Virata

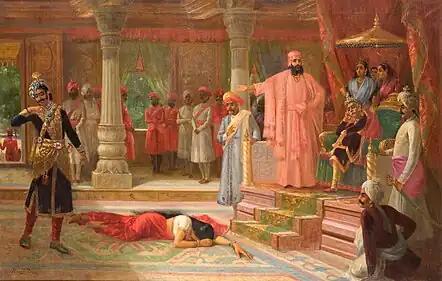
Virata sitting on the throne watching Draupadi’s insult by Kichaka, unable to take an action.

Virata’s most significant role occurs in the "Virata Parva", where he unknowingly harbors the Pandavas during their incognito exile, termed as ajnatavasa. Yudhishthira disguised himself as Kanka, Virata’s court companion, while Bhima became the overseer of the royal kitchen. Arjuna, disguised as Brihannala, served as the dance instructor, Nakula worked in the stables, and Sahadeva tended to the king’s cattle. Their shared wife, Draupadi, assumed the role of a Sairandhri (maid) to Queen Sudeshna. Although initially reluctant to accept her, Sudeshna feared that Draupadi's striking beauty might attract King Virata’s attention and lead to infatuation.